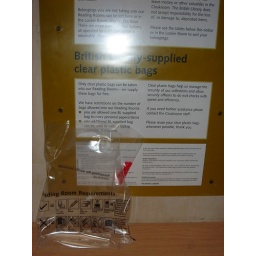
Only clear plastic bags allowed in reading rooms